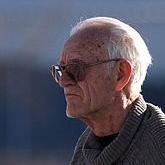
Age: 79